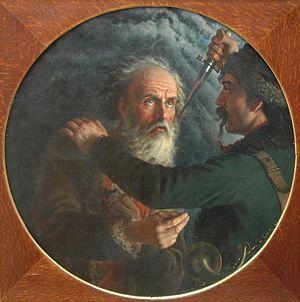
Ivan Ossipovitch Soussanine est un héros national russe.